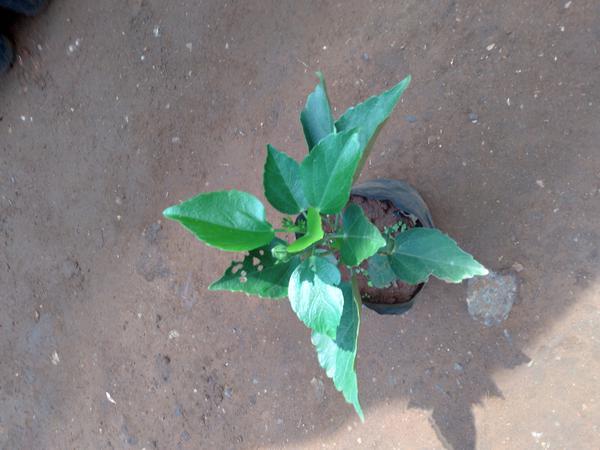
Plant: Hibiscus